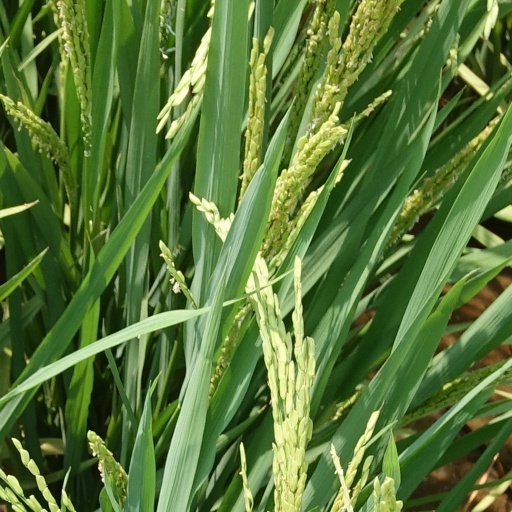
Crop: rice